Louis Darcy

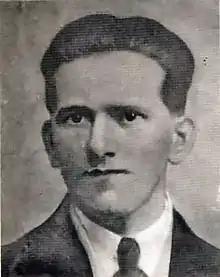
Louis D'Arcy 1920

Louis (Aloysius) Darcy was born in 1897 and raised in the small country village of Clydagh, Headford, County Galway. Louis D'Arcy came from a large family, many of his siblings were active republicans in the region throughout the Irish revolutionary period. At the time of his death, he was the Officer Commanding of the third Battalion of the Irish Republican Army Mid-Galway Brigade. The Headford Battalion as it was commonly known consisted of Volunteers from the Cloneen, Claren and Caherlistrane Companies.